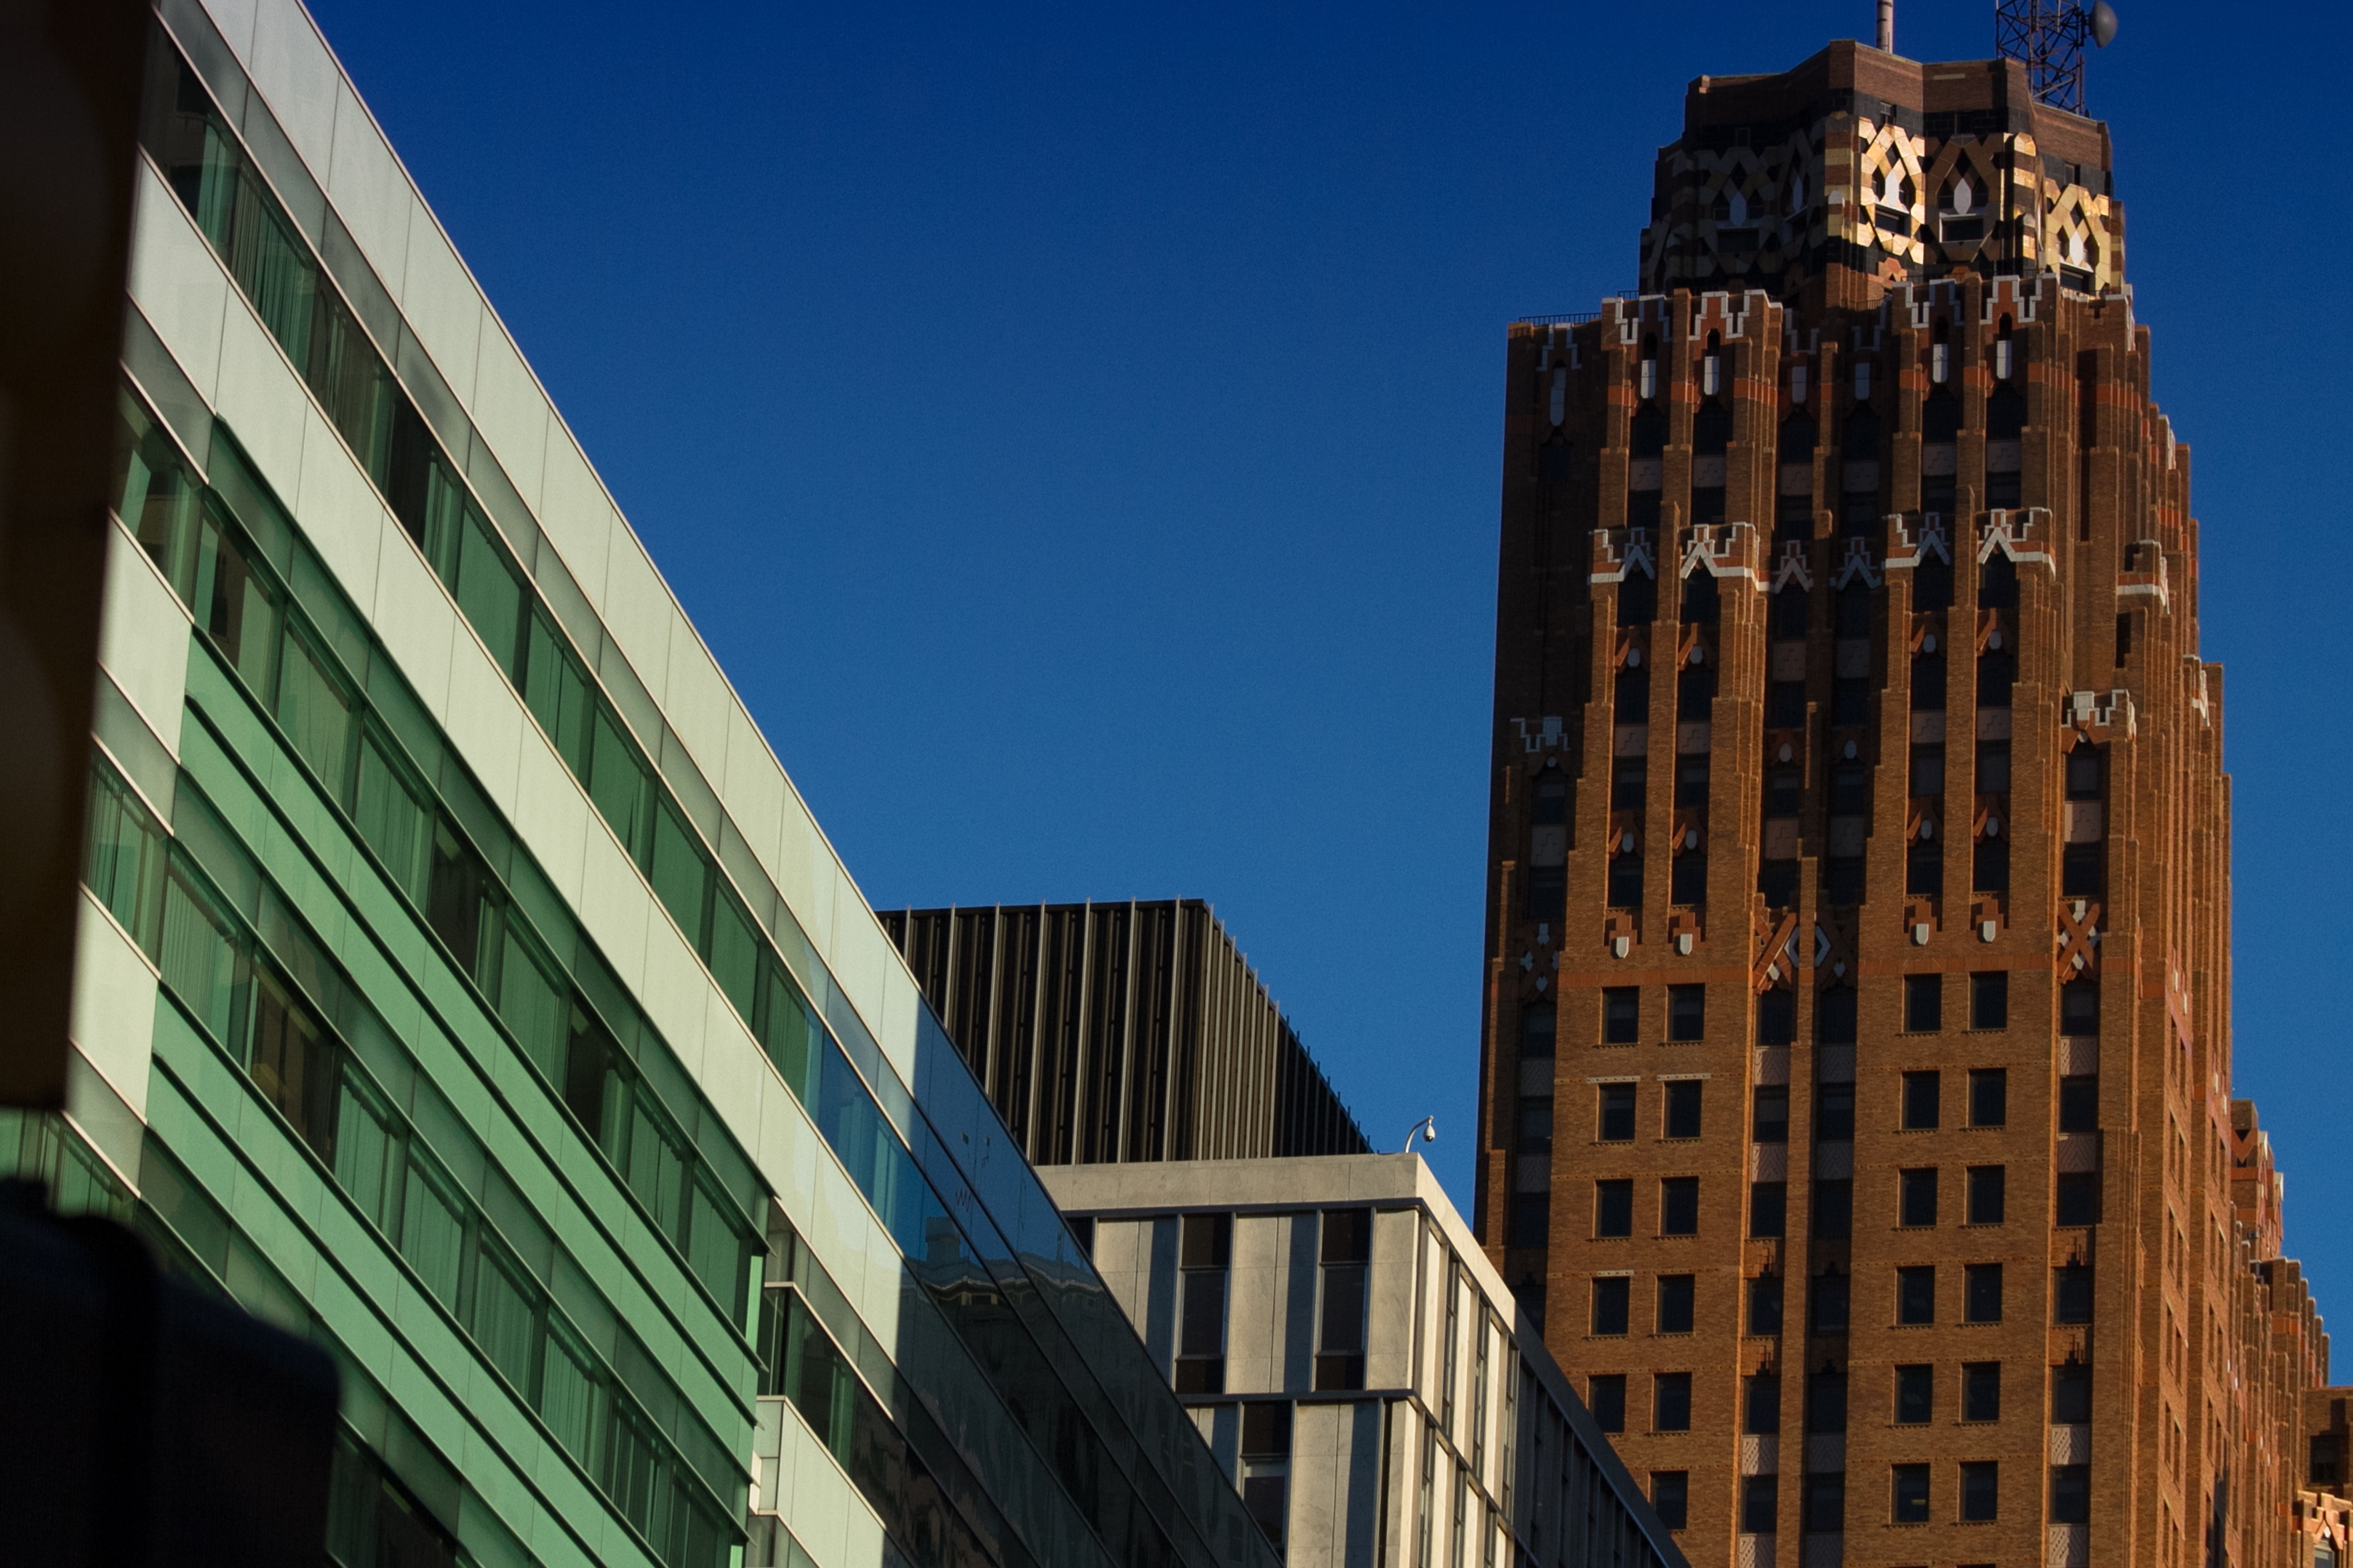
architecture, building, city, skyscraper, cityscape, downtown, tower, landmark, facade, blue, tower block, metropolis, urban area, metropolitan area